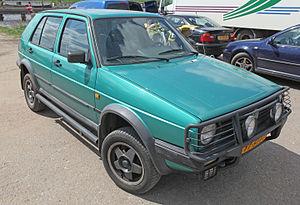
La Volkswagen Golf II est un modèle d'automobile produit par le constructeur allemand de 1983 à 1992.